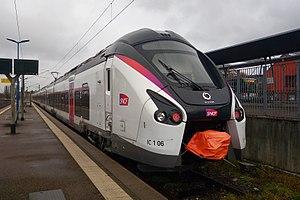
Coradia Liner IC n°106 - ou SNCF Class B 85000, en gare de Saverne en 2017
Cette liste recense les parcs de matériels roulants utilisés par le réseau TER Grand Est.